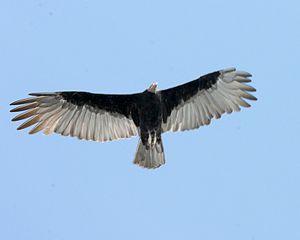
Cathartes est un genre d'oiseaux regroupant trois espèces actuelles de vautours néarctiques, rapaces diurnes charognards, connus sous le nom d'urubus et appartenant à la famille des Cathartidae. Tous sont noirs, avec la tête nue laissant apparaître une peau vivement colorée. La plus grande des espèces est l'Urubu à tête rouge qui se distingue à la peau nue rouge de sa tête ; les deux autres : l'Urubu à tête jaune et le Grand Urubu, sont assez semblables, et diffèrent en moyenne par leur taille, et par leur coloration. Tous se nourrissent principalement de carcasses, bien que certains oiseaux puissent occasionnellement chasser de petites proies. Ces urubus ne construisent pas de nid et pondent généralement à même le sol ; la ponte compte classiquement deux œufs, et les petits sont nourris au nid par les deux parents, avant de prendre leur envol au bout de deux ou trois mois.
Le Grand Urubu est une espèce de rapaces de la famille des Cathartidae, comprenant les vautours du Nouveau Monde. Il n'était pas distingué de l'Urubu à tête jaune jusqu'en 1964. Il est plus grand que celui-ci, avec une envergure de 166 à 178 cm, une longueur de corps de 64−75 cm et un poids moyen de 1,65 kg. Le plumage est noir, et la tête et le cou, qui sont sans plumes, peuvent aller du jaune foncé à l'orange pâle. Il n'a pas de syrinx, aussi ses vocalisations sont limitées à des grognements ou de faibles sifflements.
L'Urubu à tête jaune est une espèce de rapaces de la famille des Cathartidae, comprenant les vautours du Nouveau Monde. Il n'était pas distingué du Grand Urubu jusqu'en 1964. Il est plus petit que celui-ci, avec une envergure de 150 à 165 cm, une longueur de corps de 53 à 66 cm et un poids allant de 0,95 à 1,55 kg. Le plumage est noir, et la tête et le cou, qui sont sans plumes, sont jaune orangé avec des zones rouges ou bleues. Il n'a pas de syrinx, aussi ses vocalisations sont limitées à des grognements ou de faibles sifflements.